Pierre Zaïdin

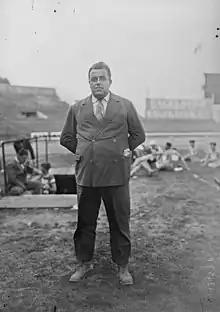

Pierre Zaïdin (26 May 1893 – 2 October 1956) was a French athlete. He competed in the men's hammer throw at the 1924 Summer Olympics.